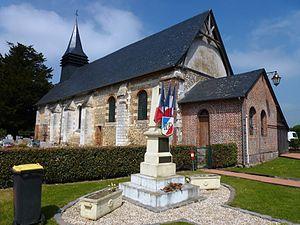
Duranville est une commune française située dans le département de l'Eure en région Normandie.